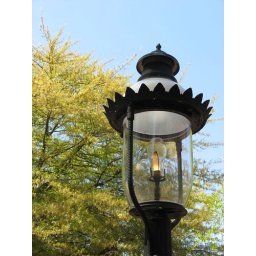
Gas burning street lamp in Church Hill